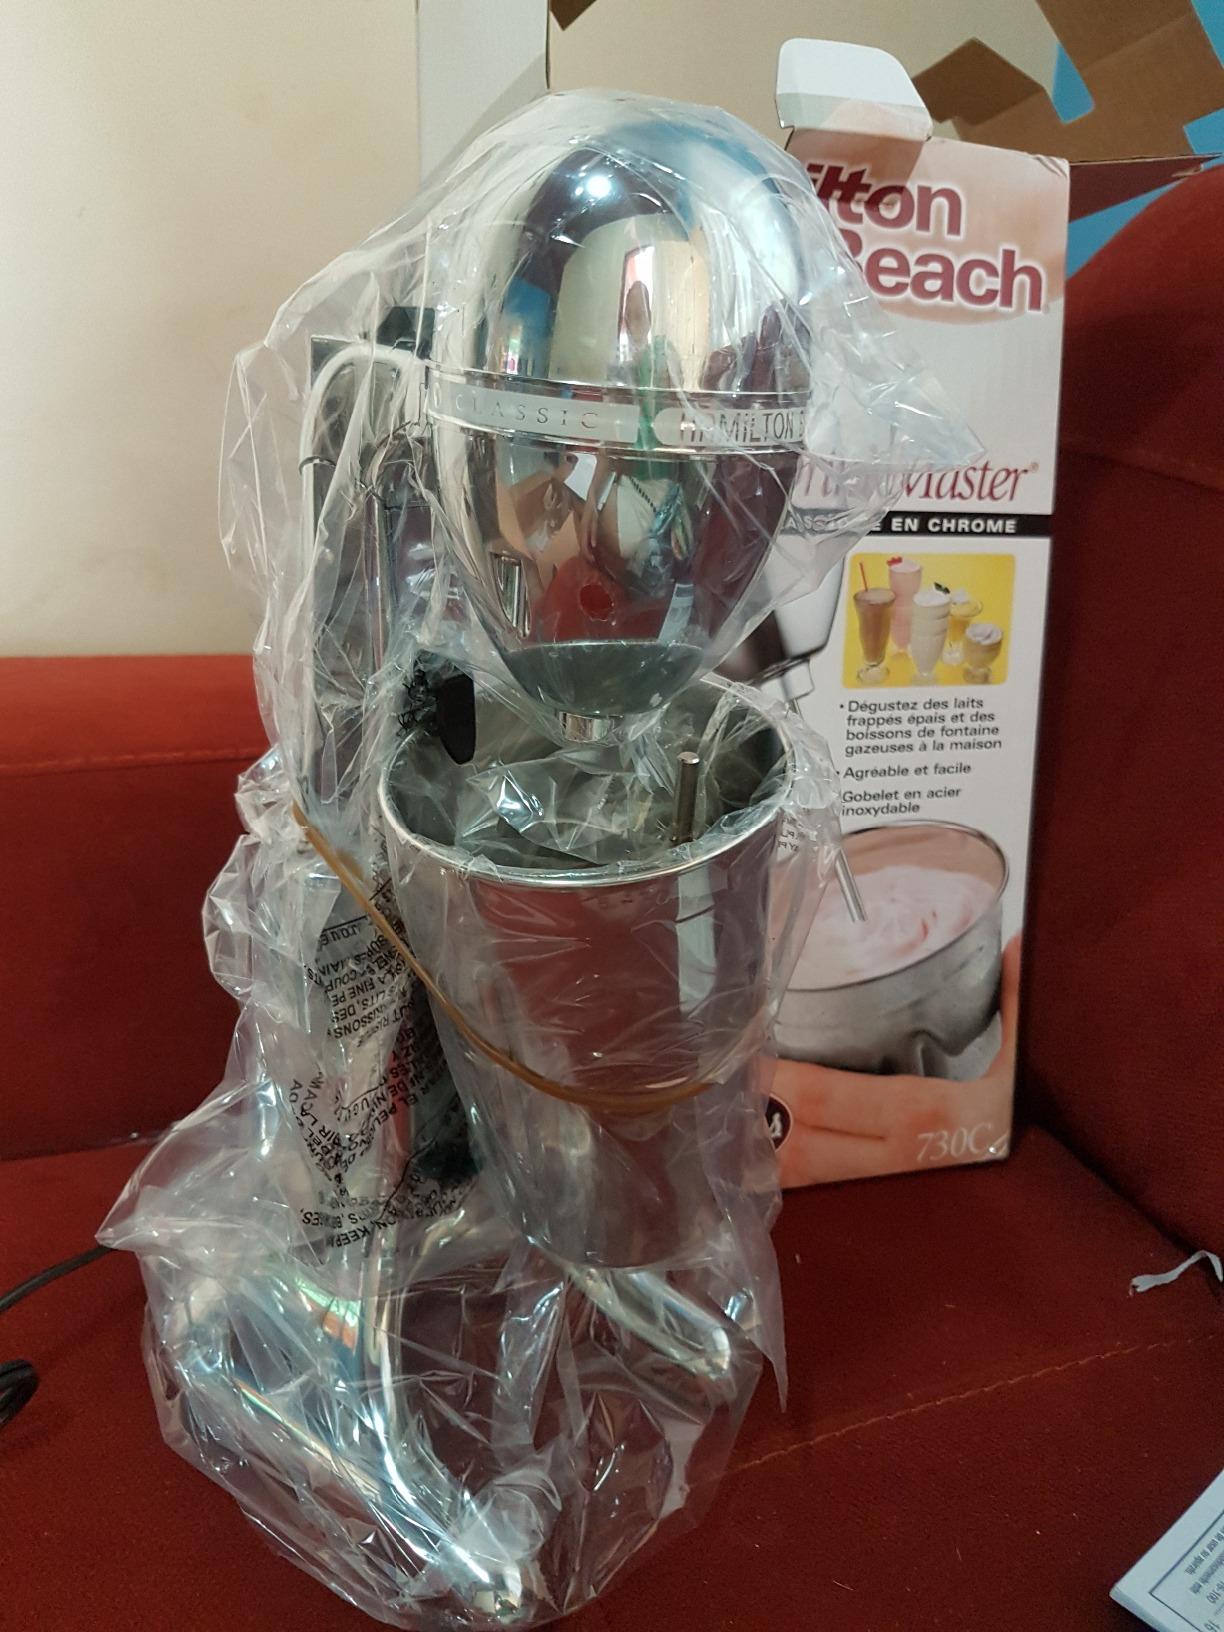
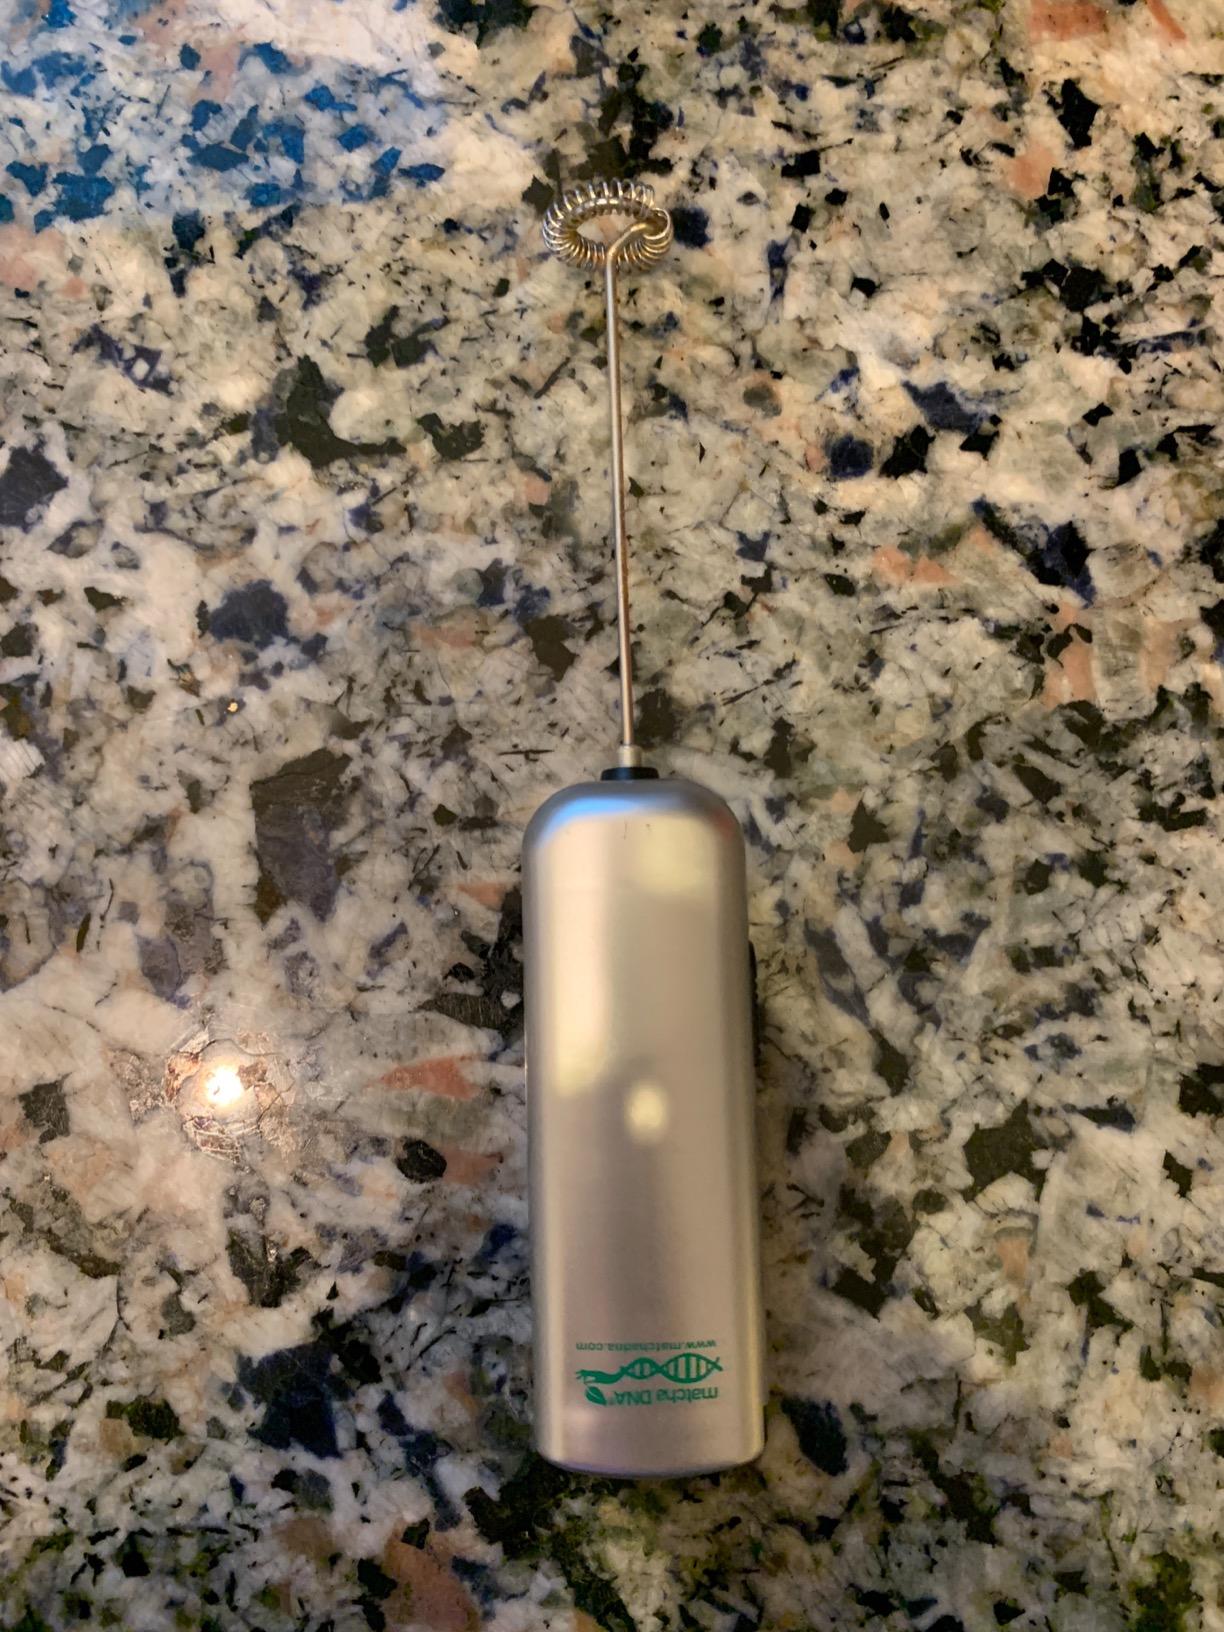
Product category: items_mixer
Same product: no